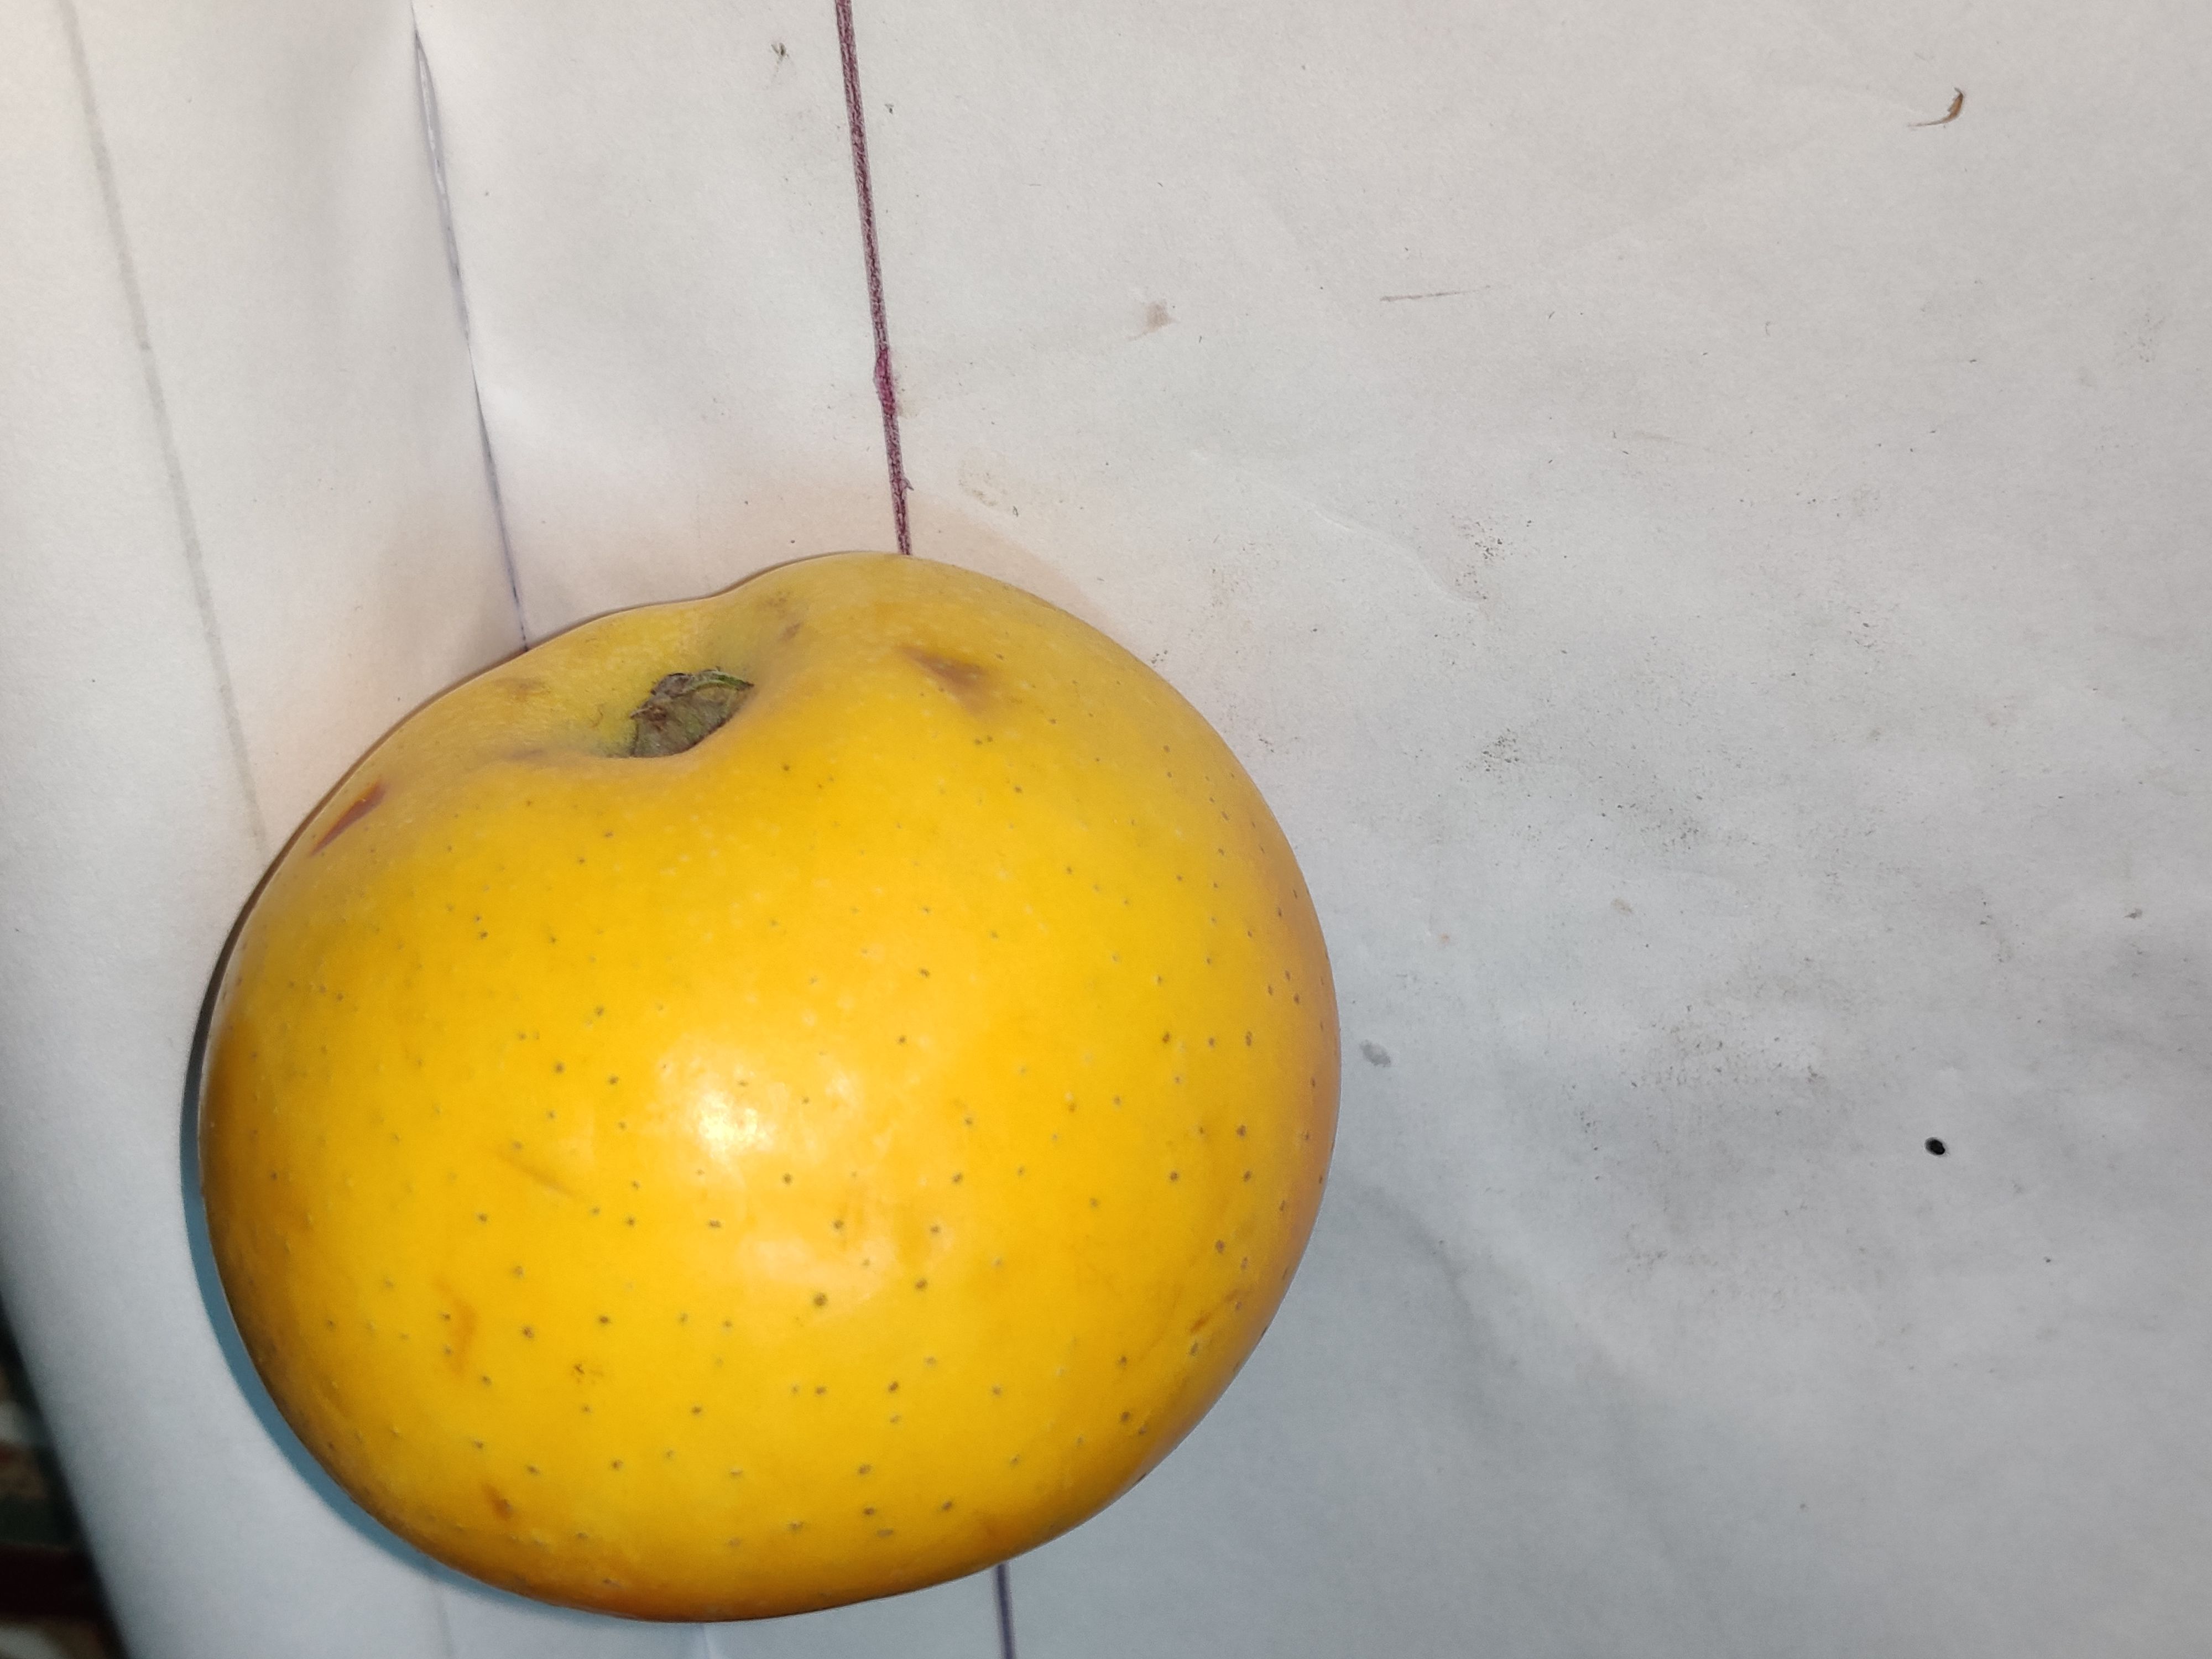
Fruit: apple
Grade: 1st-grade